Calgary Stampede

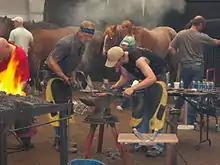
Two men lean over an anvil. One is holding down a red-hot piece of metal with tongs while the other prepares to strike with a large hammer.

When the agricultural exhibition was first launched in 1886, Alberta was an overwhelmingly rural province. Today, agricultural producers make up less than two percent of the province's population, but the exhibition remains an integral part of the Calgary Stampede. Nearly 70% of all Stampede visitors visit the Agriculture Zone for the displays and demonstrations as well as western events. Numerous competitions are held as part of the exhibition. The American National Cutting Horse Association sanctions a World Series of Cutting event, and the World Championship Blacksmith Competition used to be held, attracting top blacksmiths from around the world. Farm and ranch demonstrations feature numerous breeds of livestock along with stock dog trials and team penning competitions.